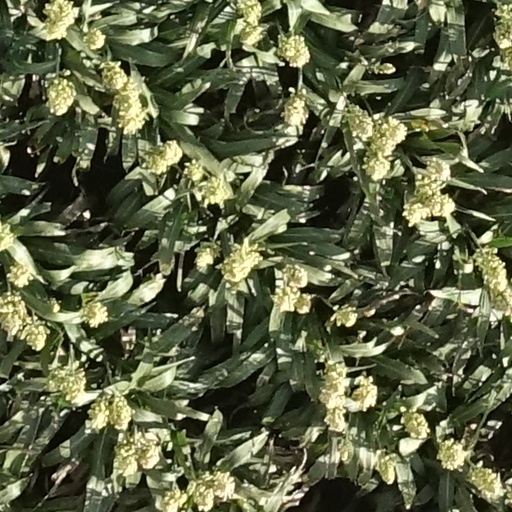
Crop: sorghum